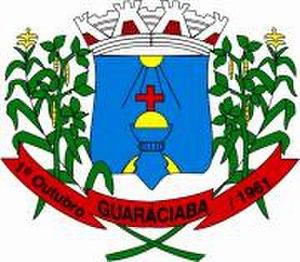
Guaraciaba est une ville brésilienne de l'ouest de l'État de Santa Catarina.